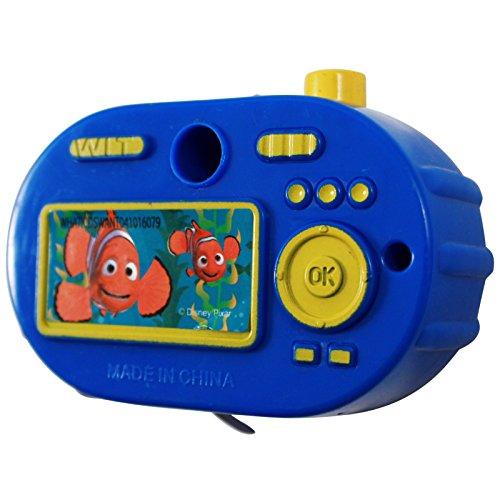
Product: UPD Finding Dory Camera
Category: Toys & Games | Dress Up & Pretend Play | Pretend Play
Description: Officially Licensed Disney Finding Dory Pretend Play Camera - Blue.
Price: $5.99
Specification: ProductDimensions:4x4x4inches|ItemWeight:1.6ounces|ShippingWeight:1.6ounces(Viewshippingratesandpolicies)|ASIN:B01L7T4OPY|Itemmodelnumber:30519DORY|Manufacturerrecommendedage:12monthsandup